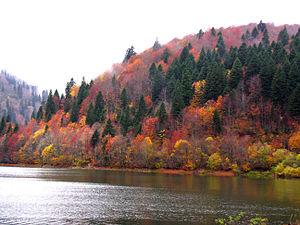
La région de Ratcha-Letchkhoumie et Basse Svanétie, est une région administrative du nord-ouest de la Géorgie, particulièrement montagneuse. Sa capitale est Ambrolaouri. Elle comprend les provinces historiques de Ratcha, de Letchkhoumie et partiellement de Svanétie.